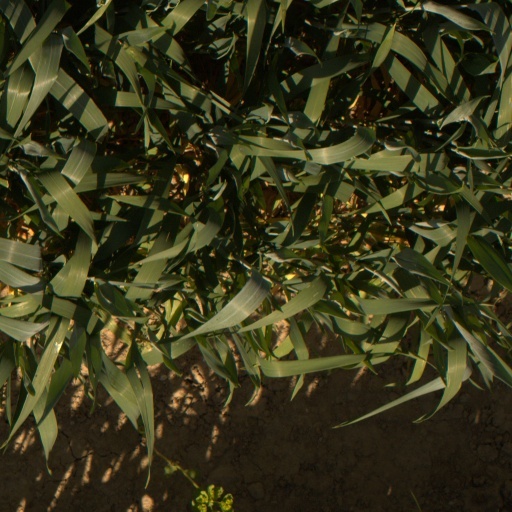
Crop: wheat